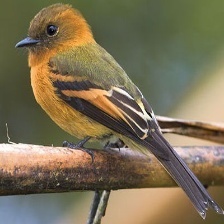
Species: CINNAMON FLYCATCHER
Scientific name: PYRRHOMYIAS CINNAMOMEUS